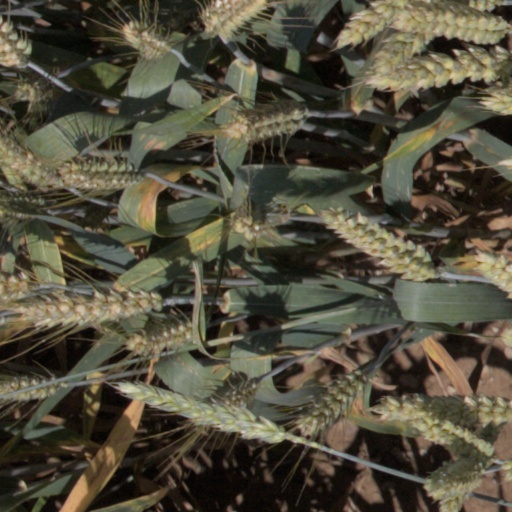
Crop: wheat